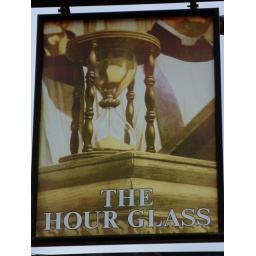
A pub sign from Sands in High Wycombe, Buckinghamshire. The image shows a hour glass used for timing sermons.